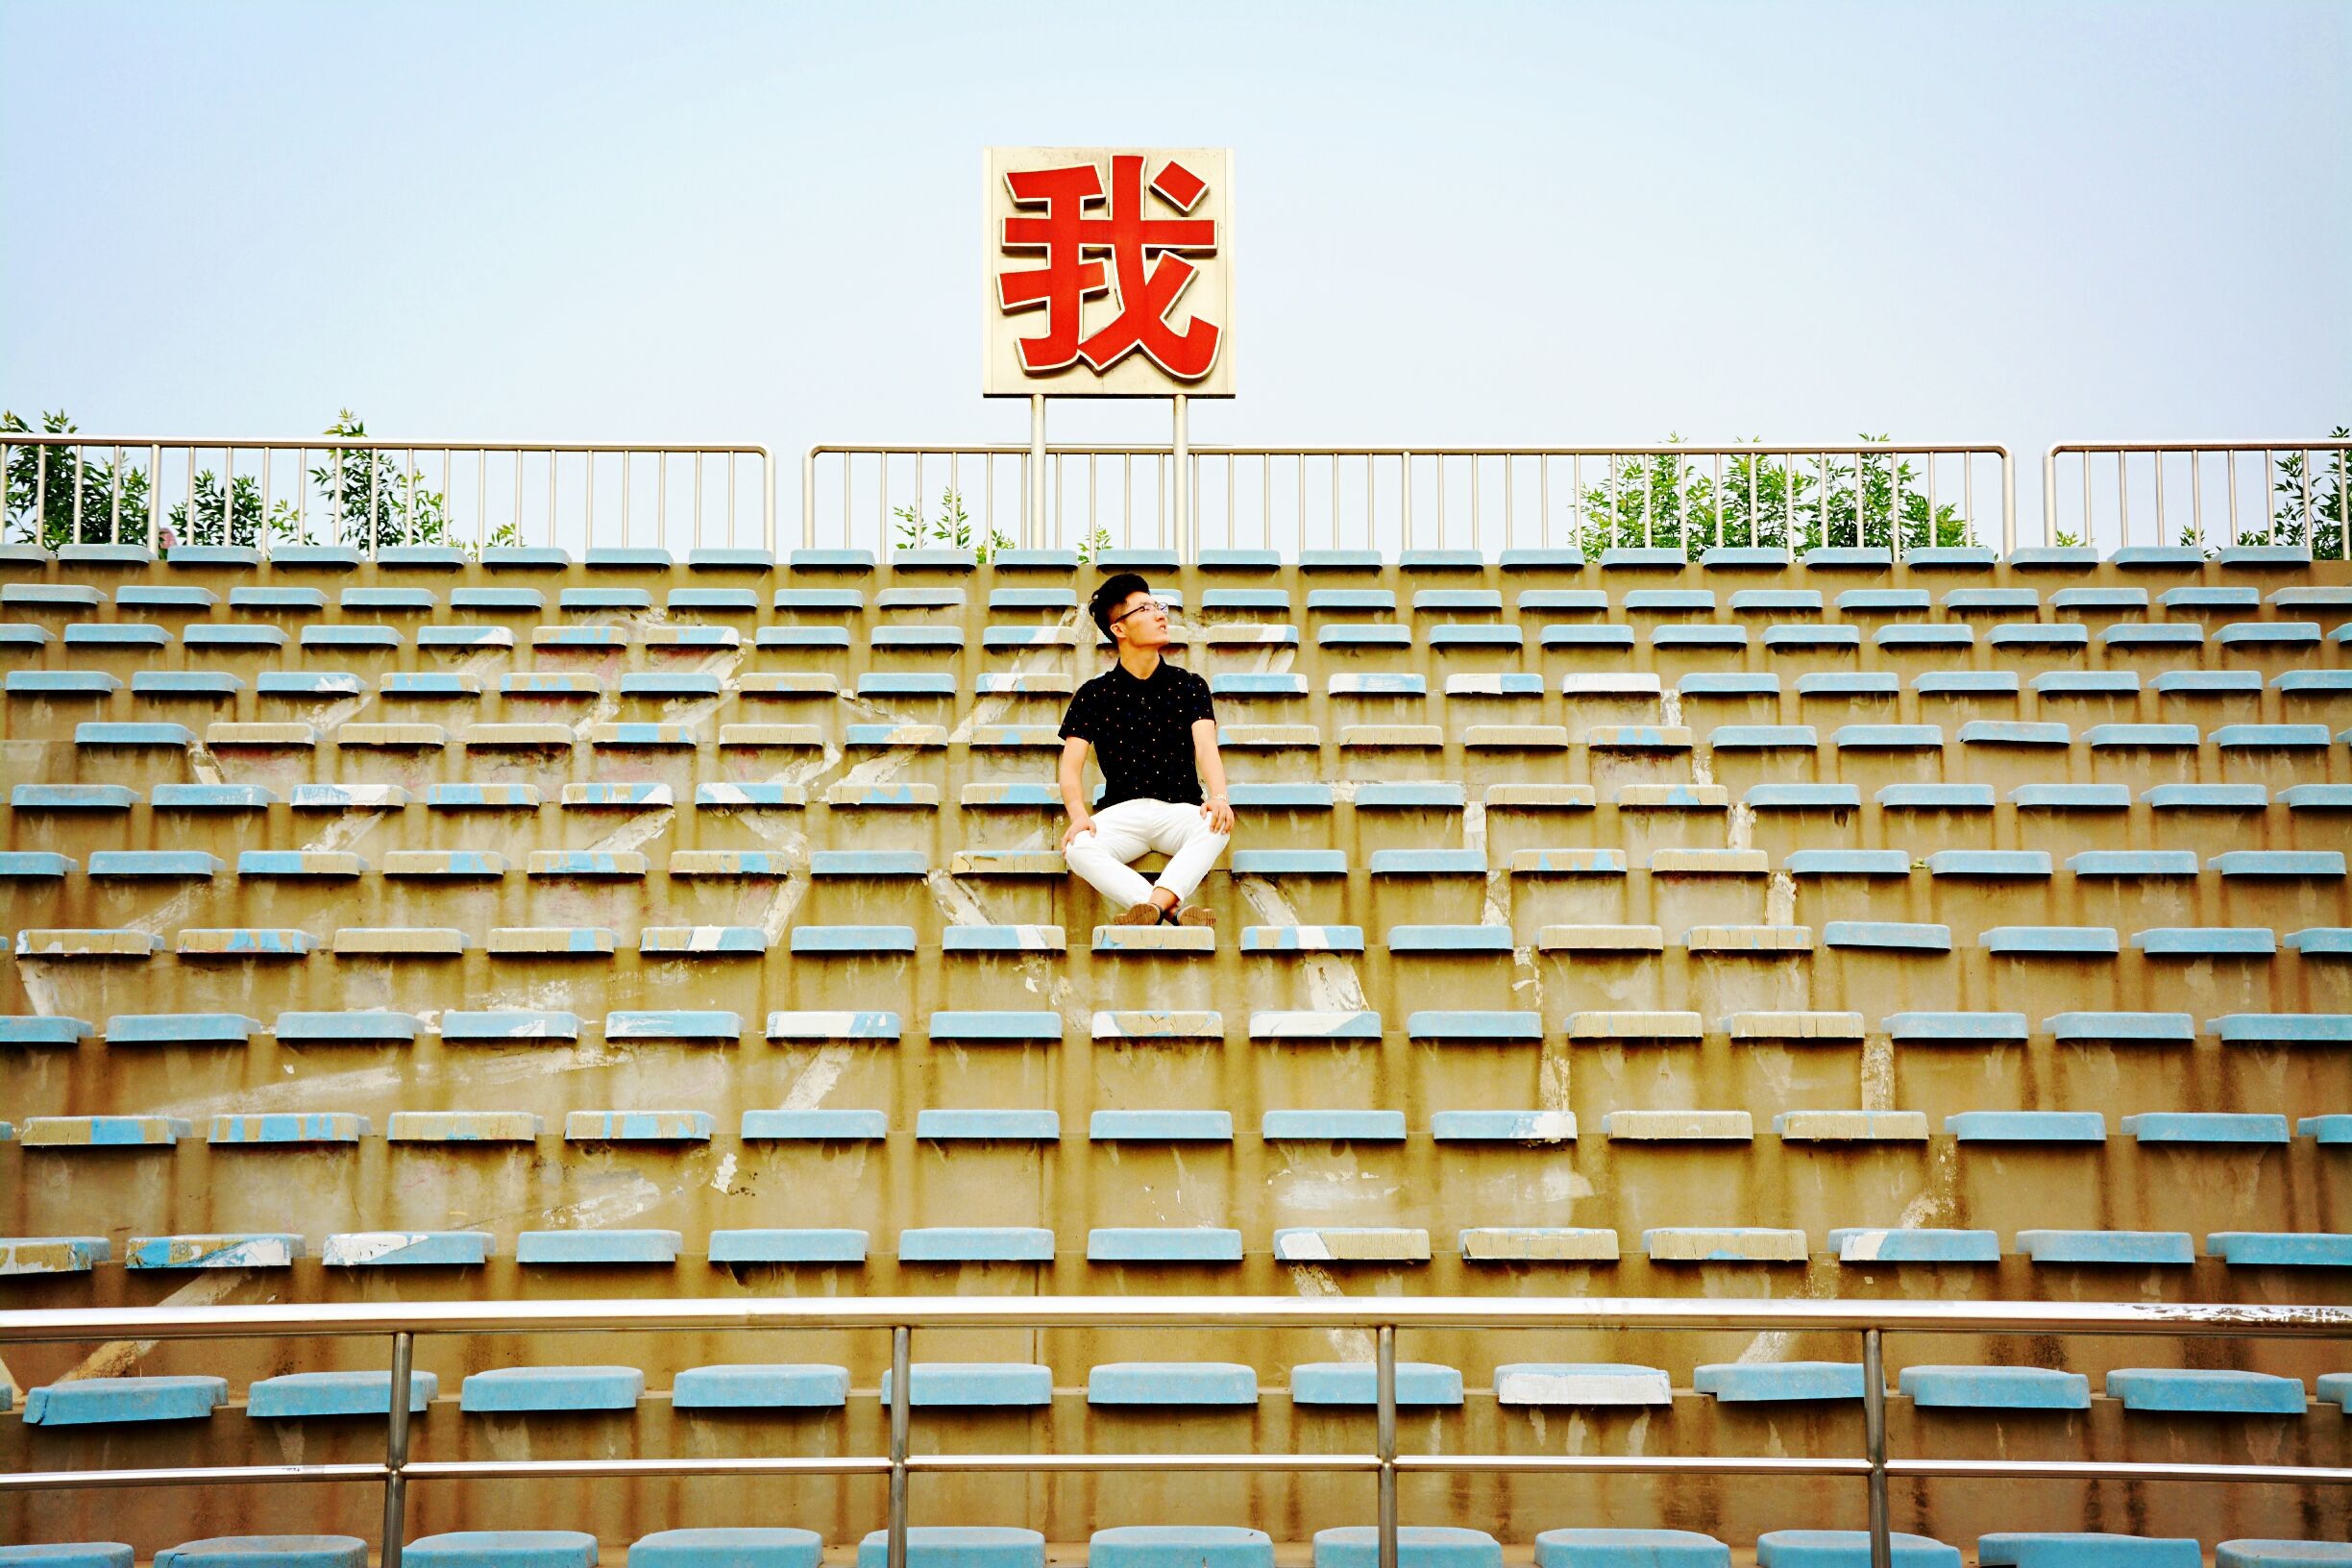
outdoor, structure, people, chair, roof, wall, male, young, chinese, facade, stadium, campus, character, forum, sat, vitality, sport venue, window covering